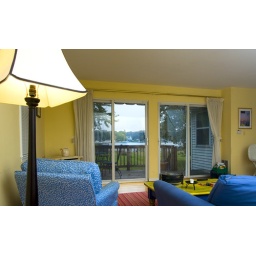
Here is a view over the couch at the dining room table.